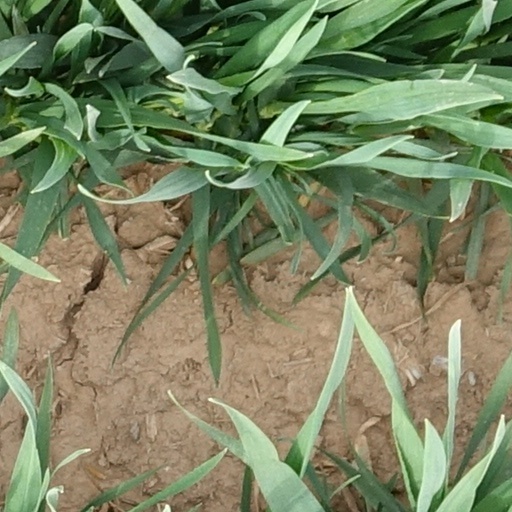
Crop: wheat